Moon

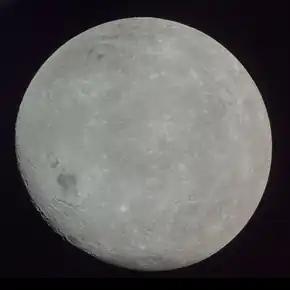
The far side of the Moon lacks the near side's characteristic large dark areas of maria. The near side of the Moon might have looked like this early in the Moon's history.

Isotope dating of lunar samples suggests the Moon formed around 50 million years after the origin of the Solar System. Historically, several formation mechanisms have been proposed, but none satisfactorily explains the features of the Earth–Moon system. A fission of the Moon from Earth's crust through centrifugal force would require too great an initial rotation rate of Earth. Gravitational capture of a pre-formed Moon depends on an unfeasibly extended atmosphere of Earth to dissipate the energy of the passing Moon. A co-formation of Earth and the Moon together in the primordial accretion disk does not explain the depletion of metals in the Moon. None of these hypotheses can account for the high angular momentum of the Earth–Moon system.